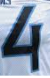
Number: 4